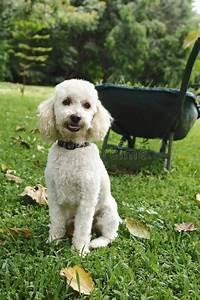
dog